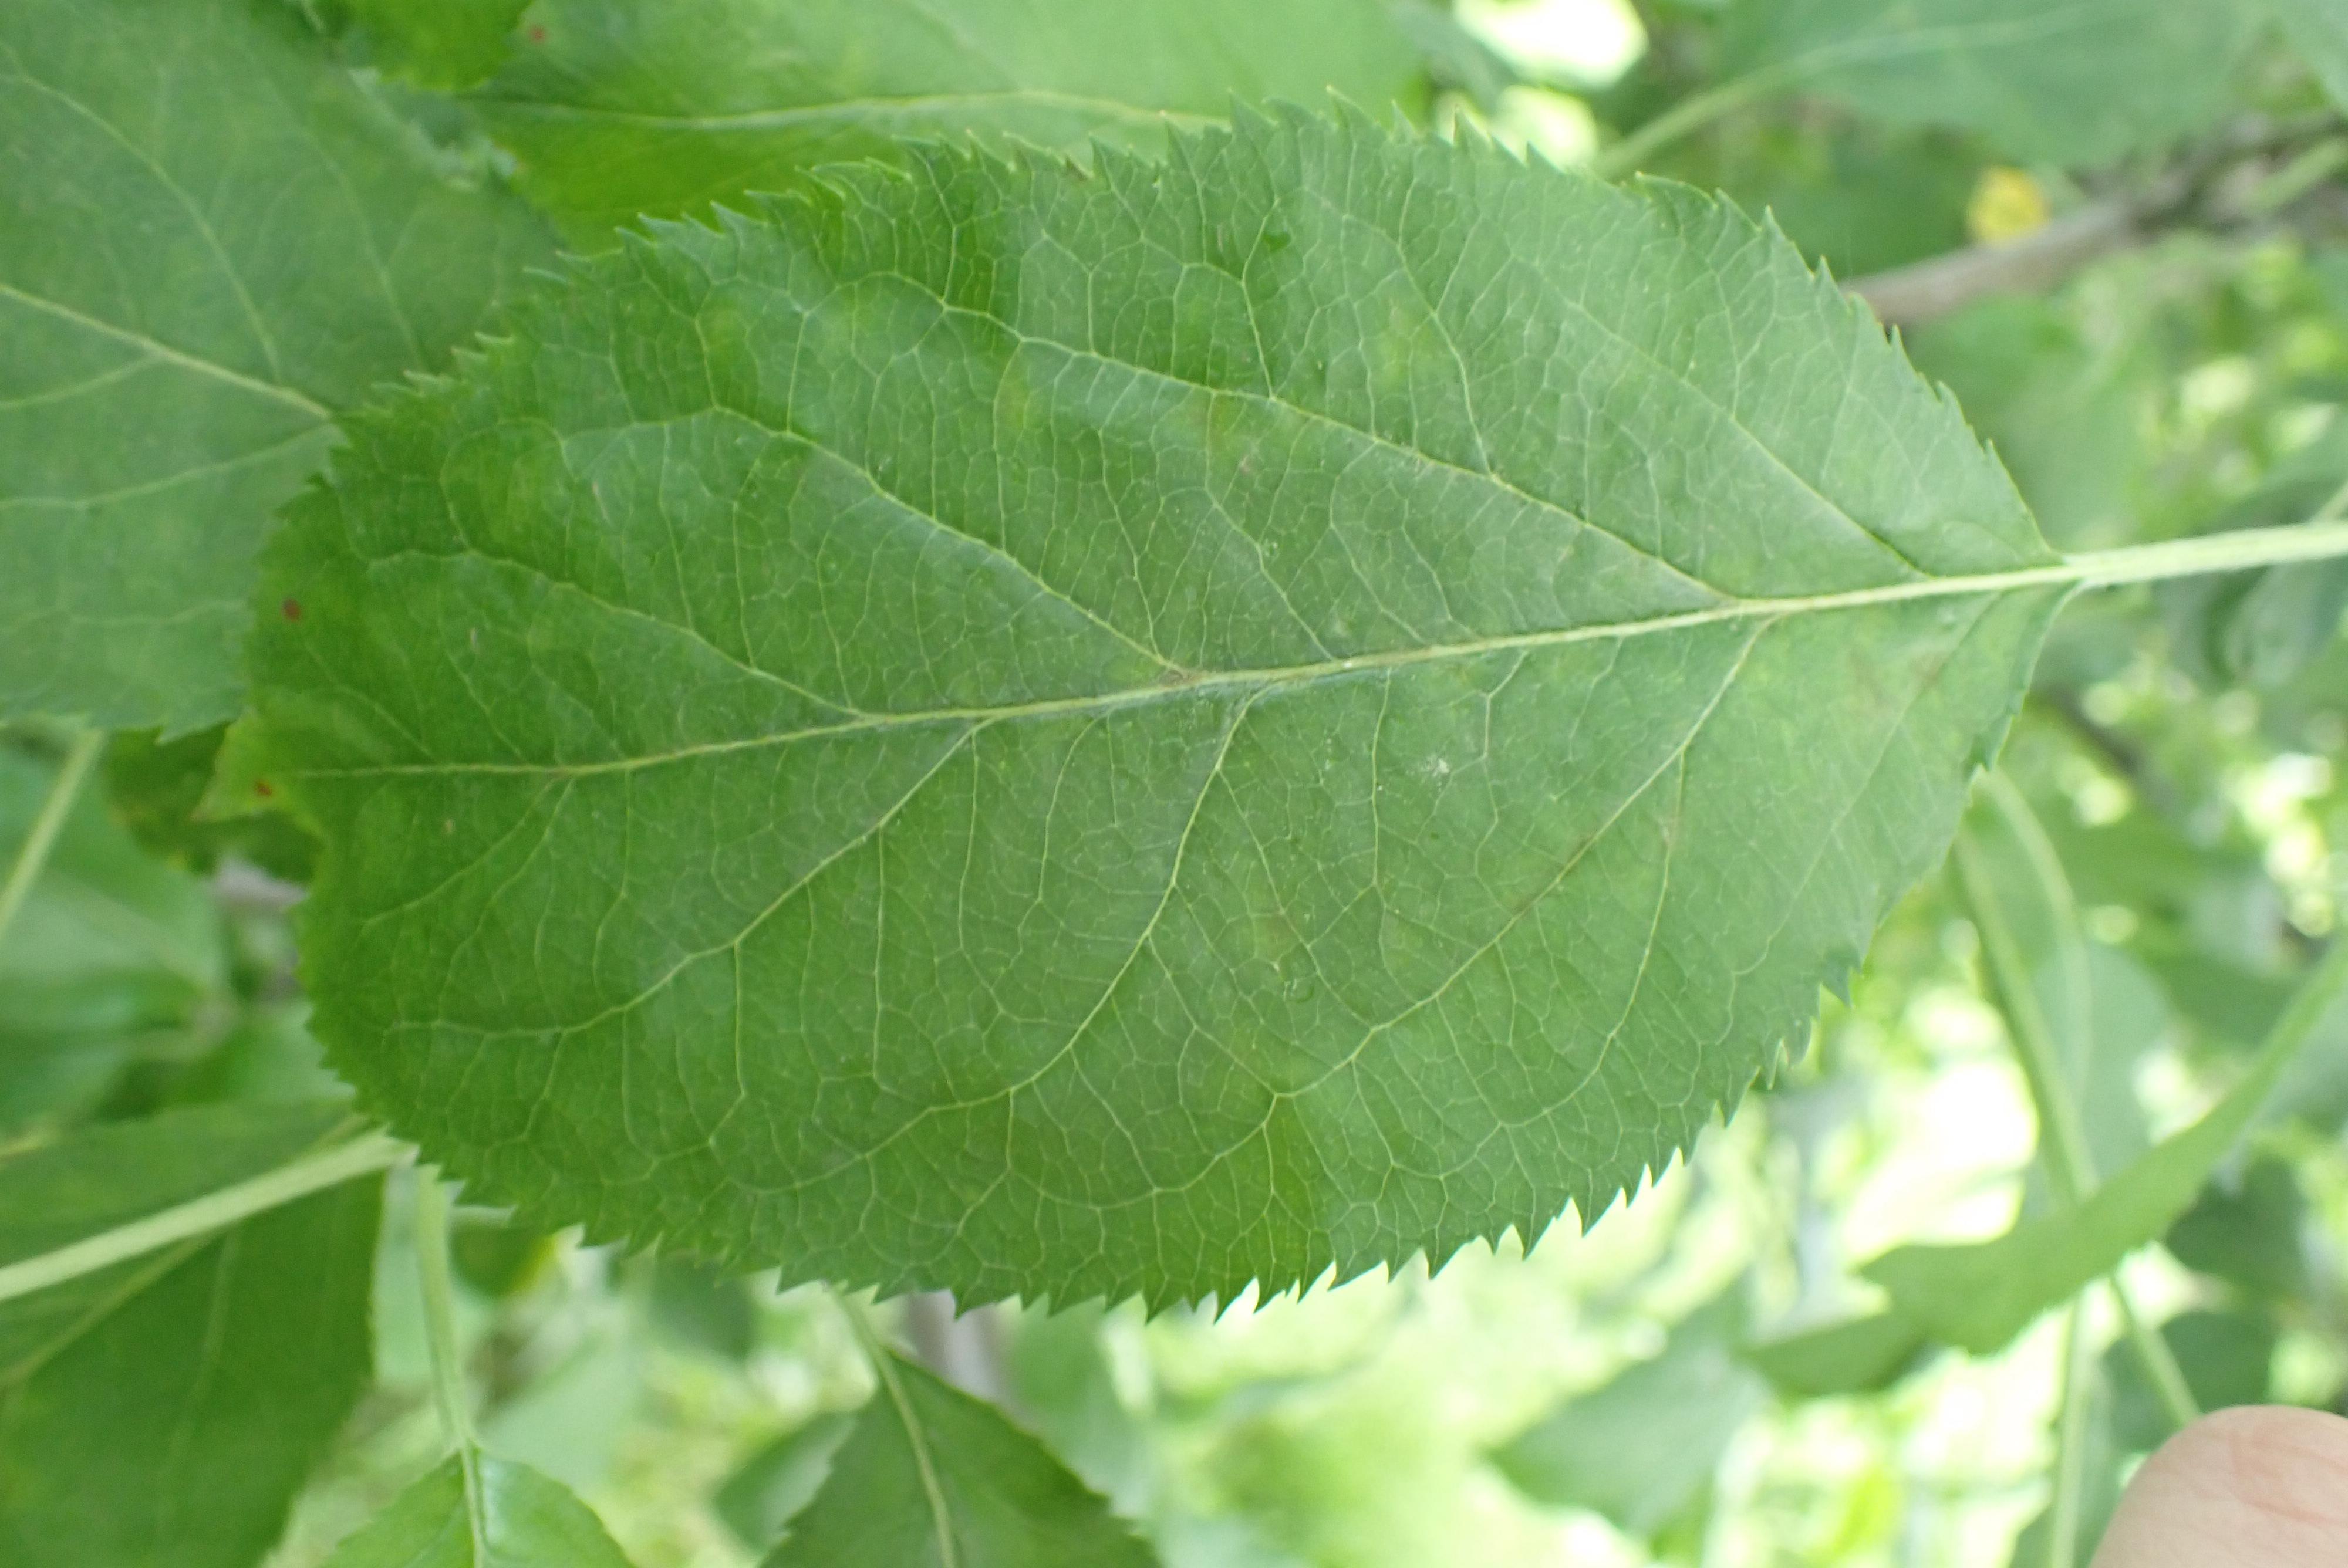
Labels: scab